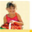
Label: girl